James T. Oliver

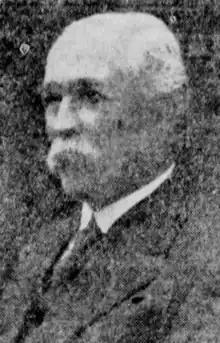

James T. Oliver (August 18, 1849September 12, 1923) was an English American immigrant, marine engineer, and Republican politician. He was a member of the Wisconsin State Assembly, representing Brown County during the 1921 and 1923 sessions.